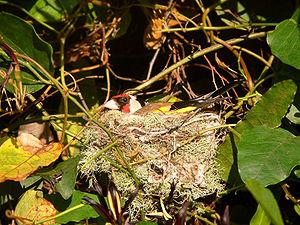
Le Chardonneret élégant est une espèce de passereaux de la famille des fringillidés, partiellement migratrice, petite et très bariolée.